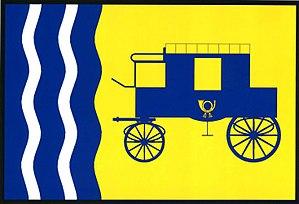
Nespeky est une commune du district de Benešov, dans la région de Bohême-Centrale, en République tchèque. Sa population s'élevait à 755 habitants en 2020.